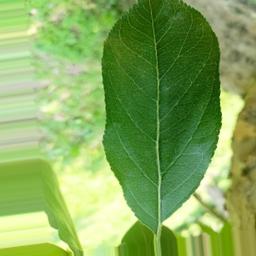
Label: Healthy